Rebecca Stott

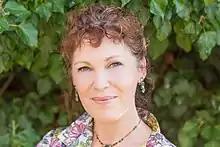
Stott, 2017

Rebecca Stott (born 1964) is a British writer and broadcaster and, until her retirement from teaching in 2021, was Professor of Literature and Creative Writing at the University of East Anglia. She was elected a Fellow of the Royal Society of Literature in 2021.